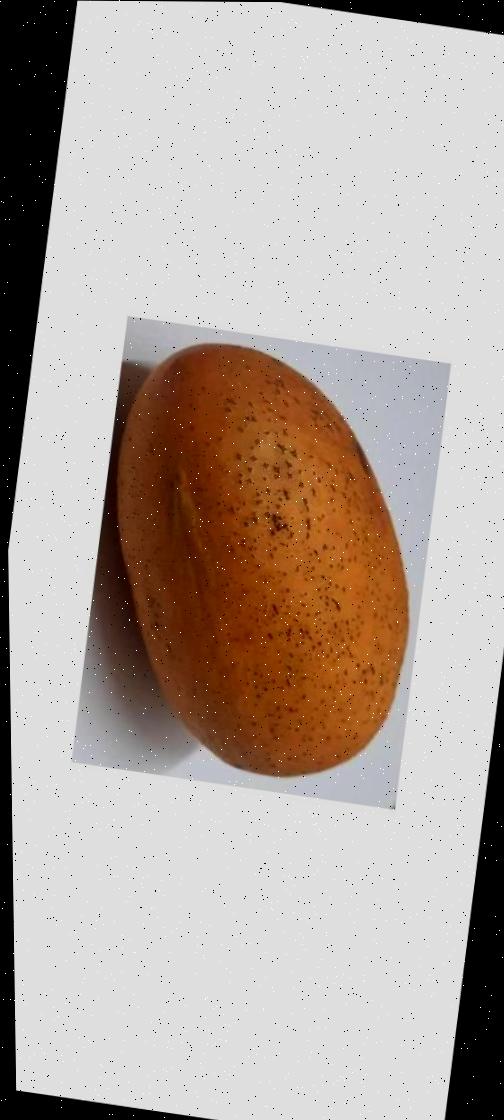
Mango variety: Ashshina Classic